Wind power in Texas

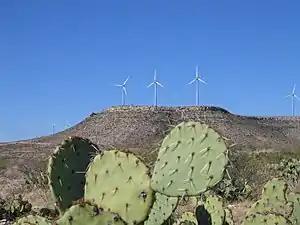
Part of the Desert Sky Wind Farm off I-10

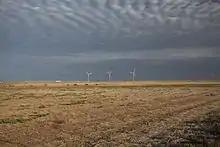
Wind turbines on the windswept high plains of the Llano Estacado, Lubbock County, Texas.

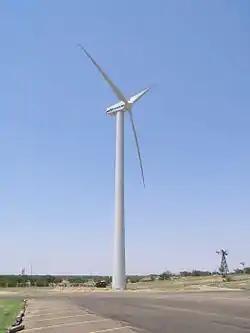
Vestas V47-660kW wind turbine at American Wind Power Center in Lubbock, Texas

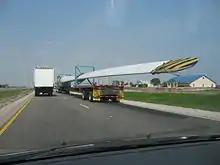
A wind turbine blade on I-35 near Elm Mott, an increasingly common sight in Texas

Wind power has a long history in Texas. West Texas A&M University began wind energy research in 1970 and led to the formation of the Alternative Energy Institute (AEI) in 1977. AEI has been a major information resource about wind energy for Texas. The first 80-meter tower was erected at Big Spring, Texas in 1999.